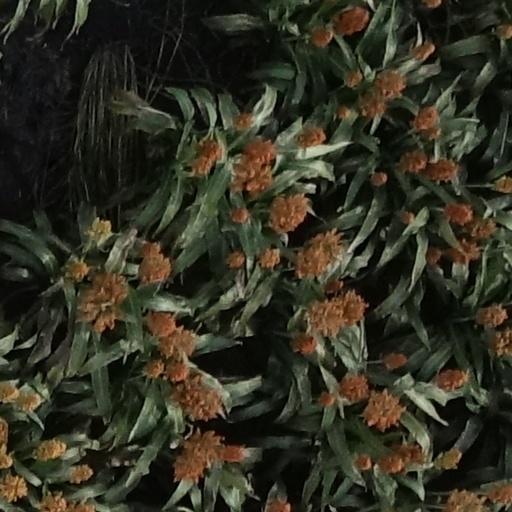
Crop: sorghum